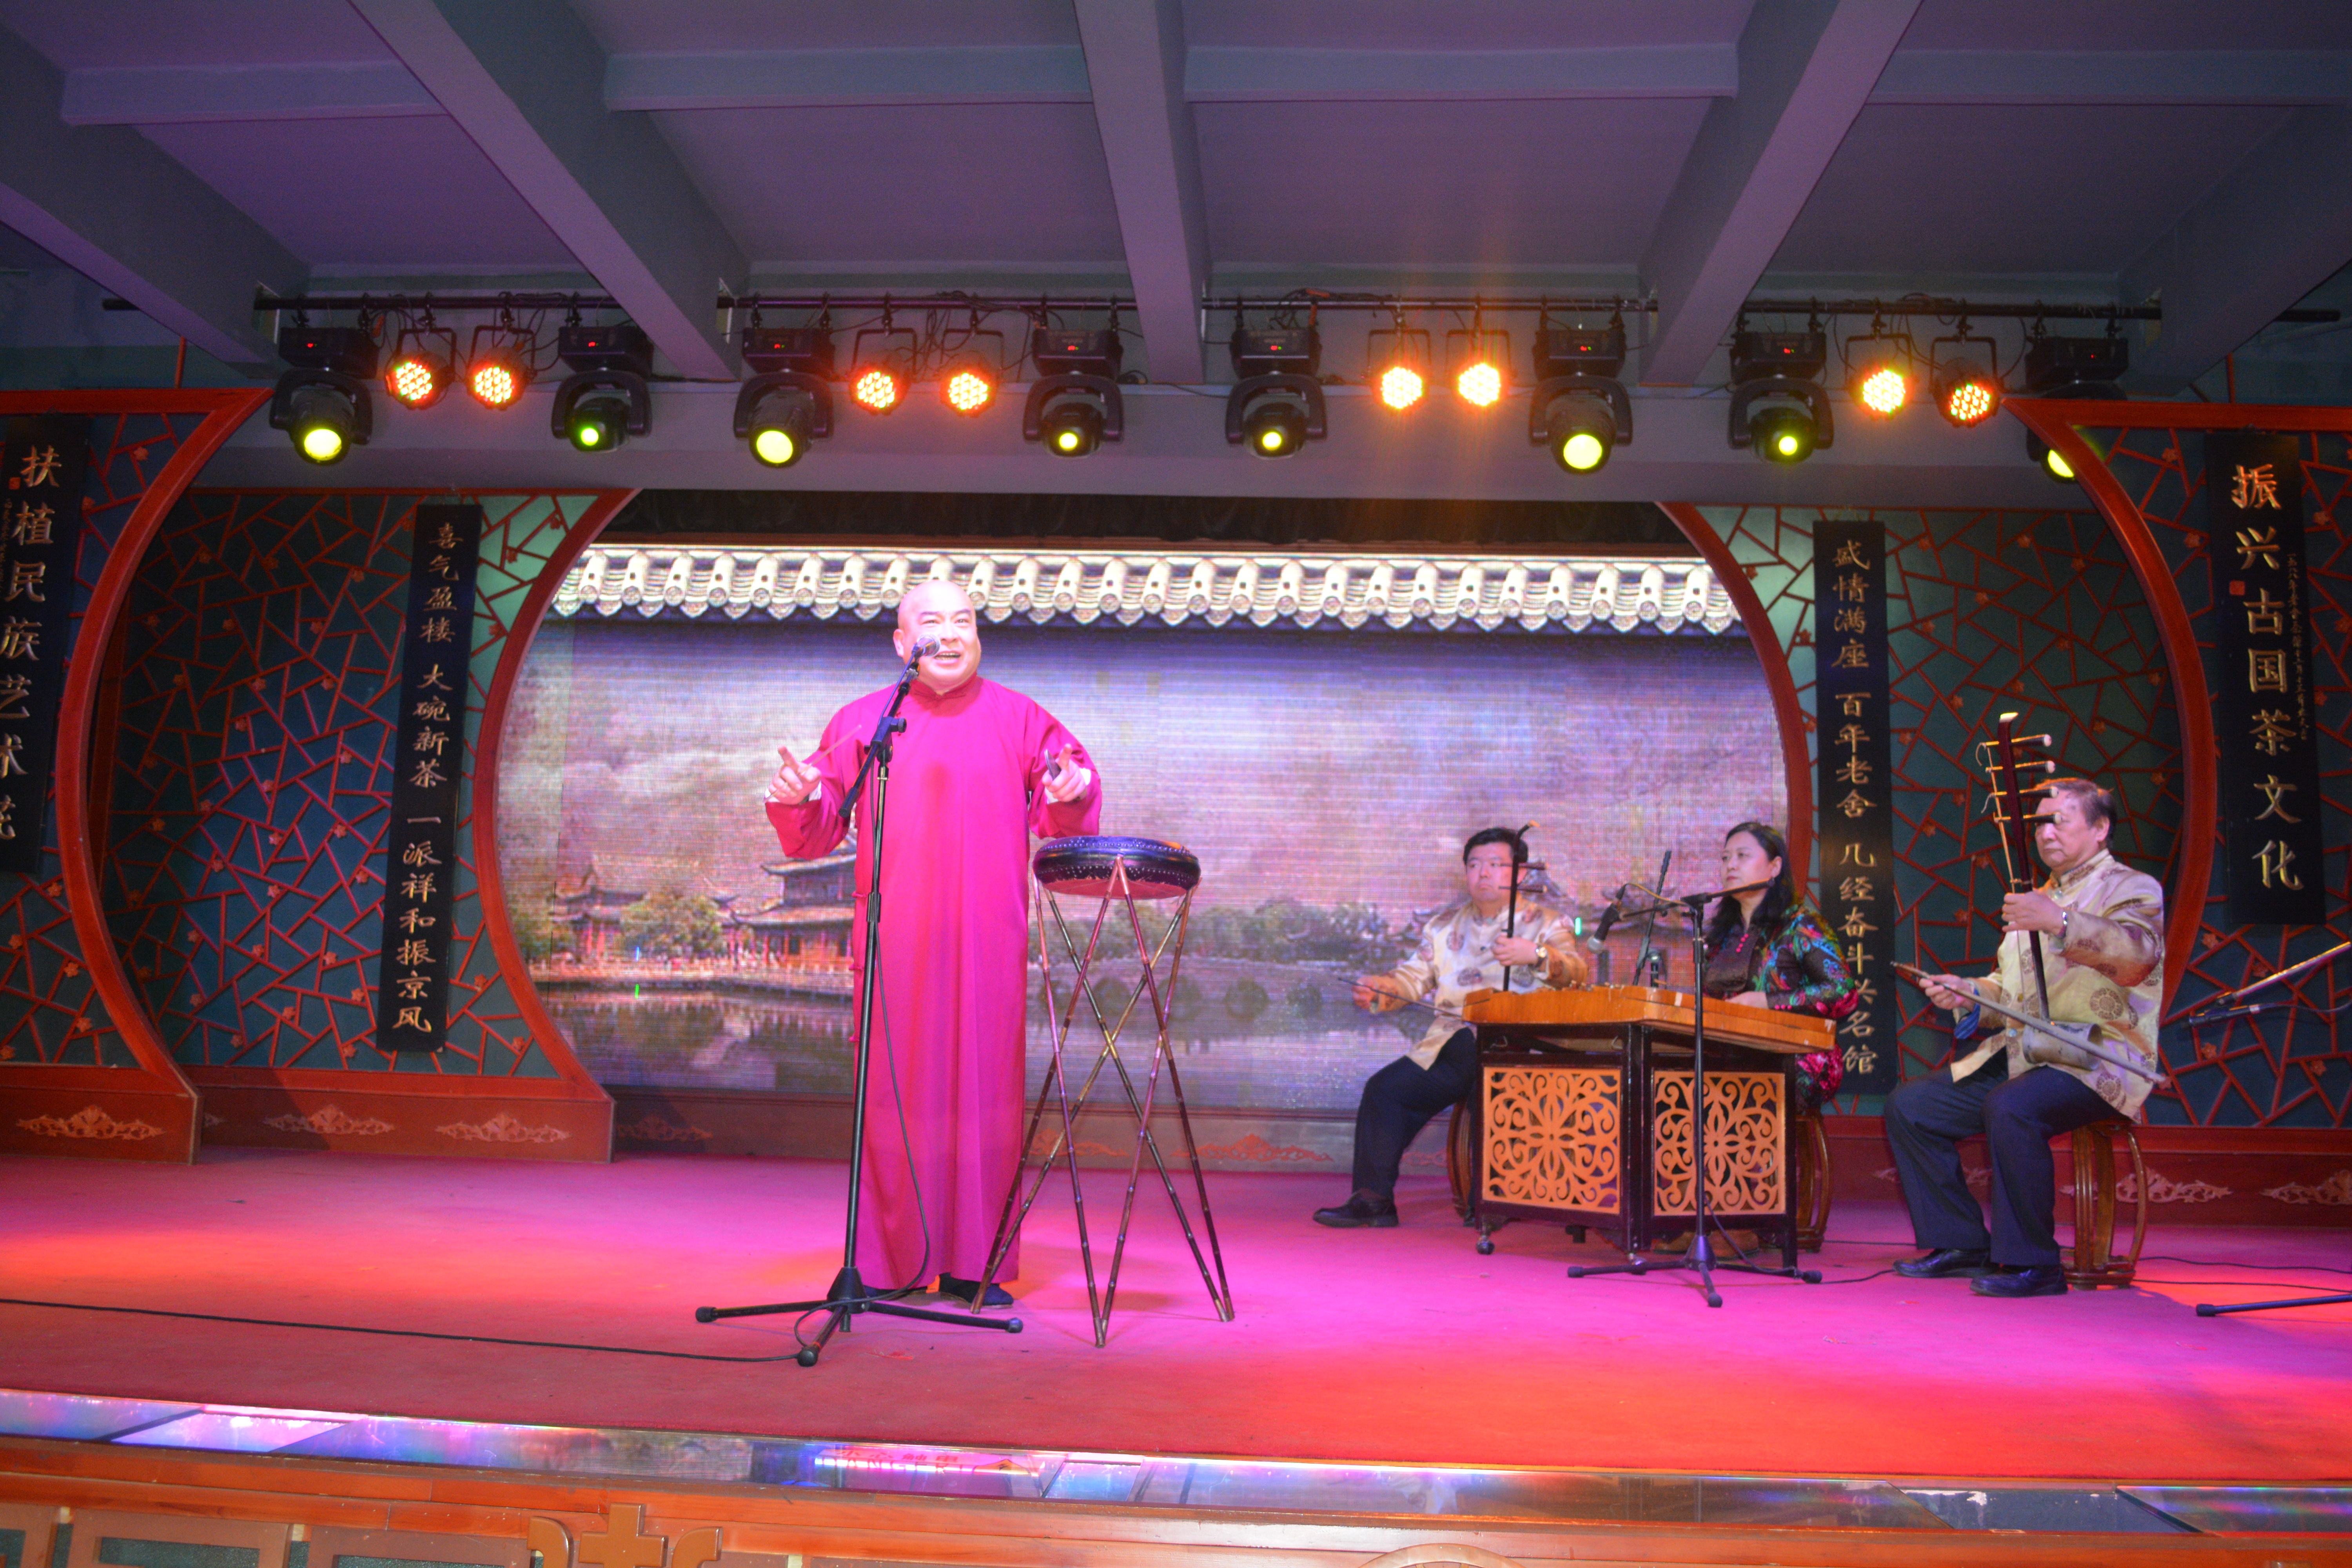
performance, performing arts, stage, entertainment, performance art, musical theatre, auditorium, theatre, audience